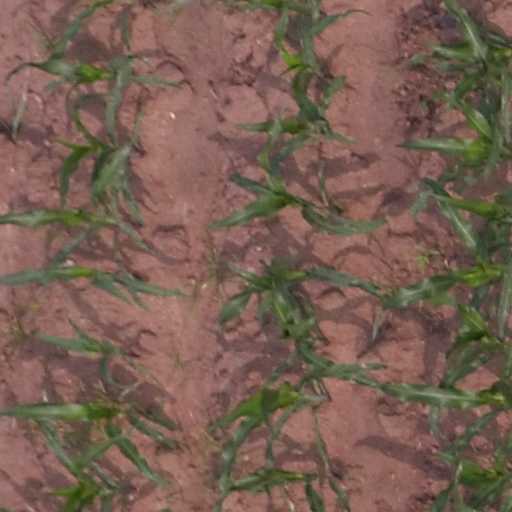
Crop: maize; corn